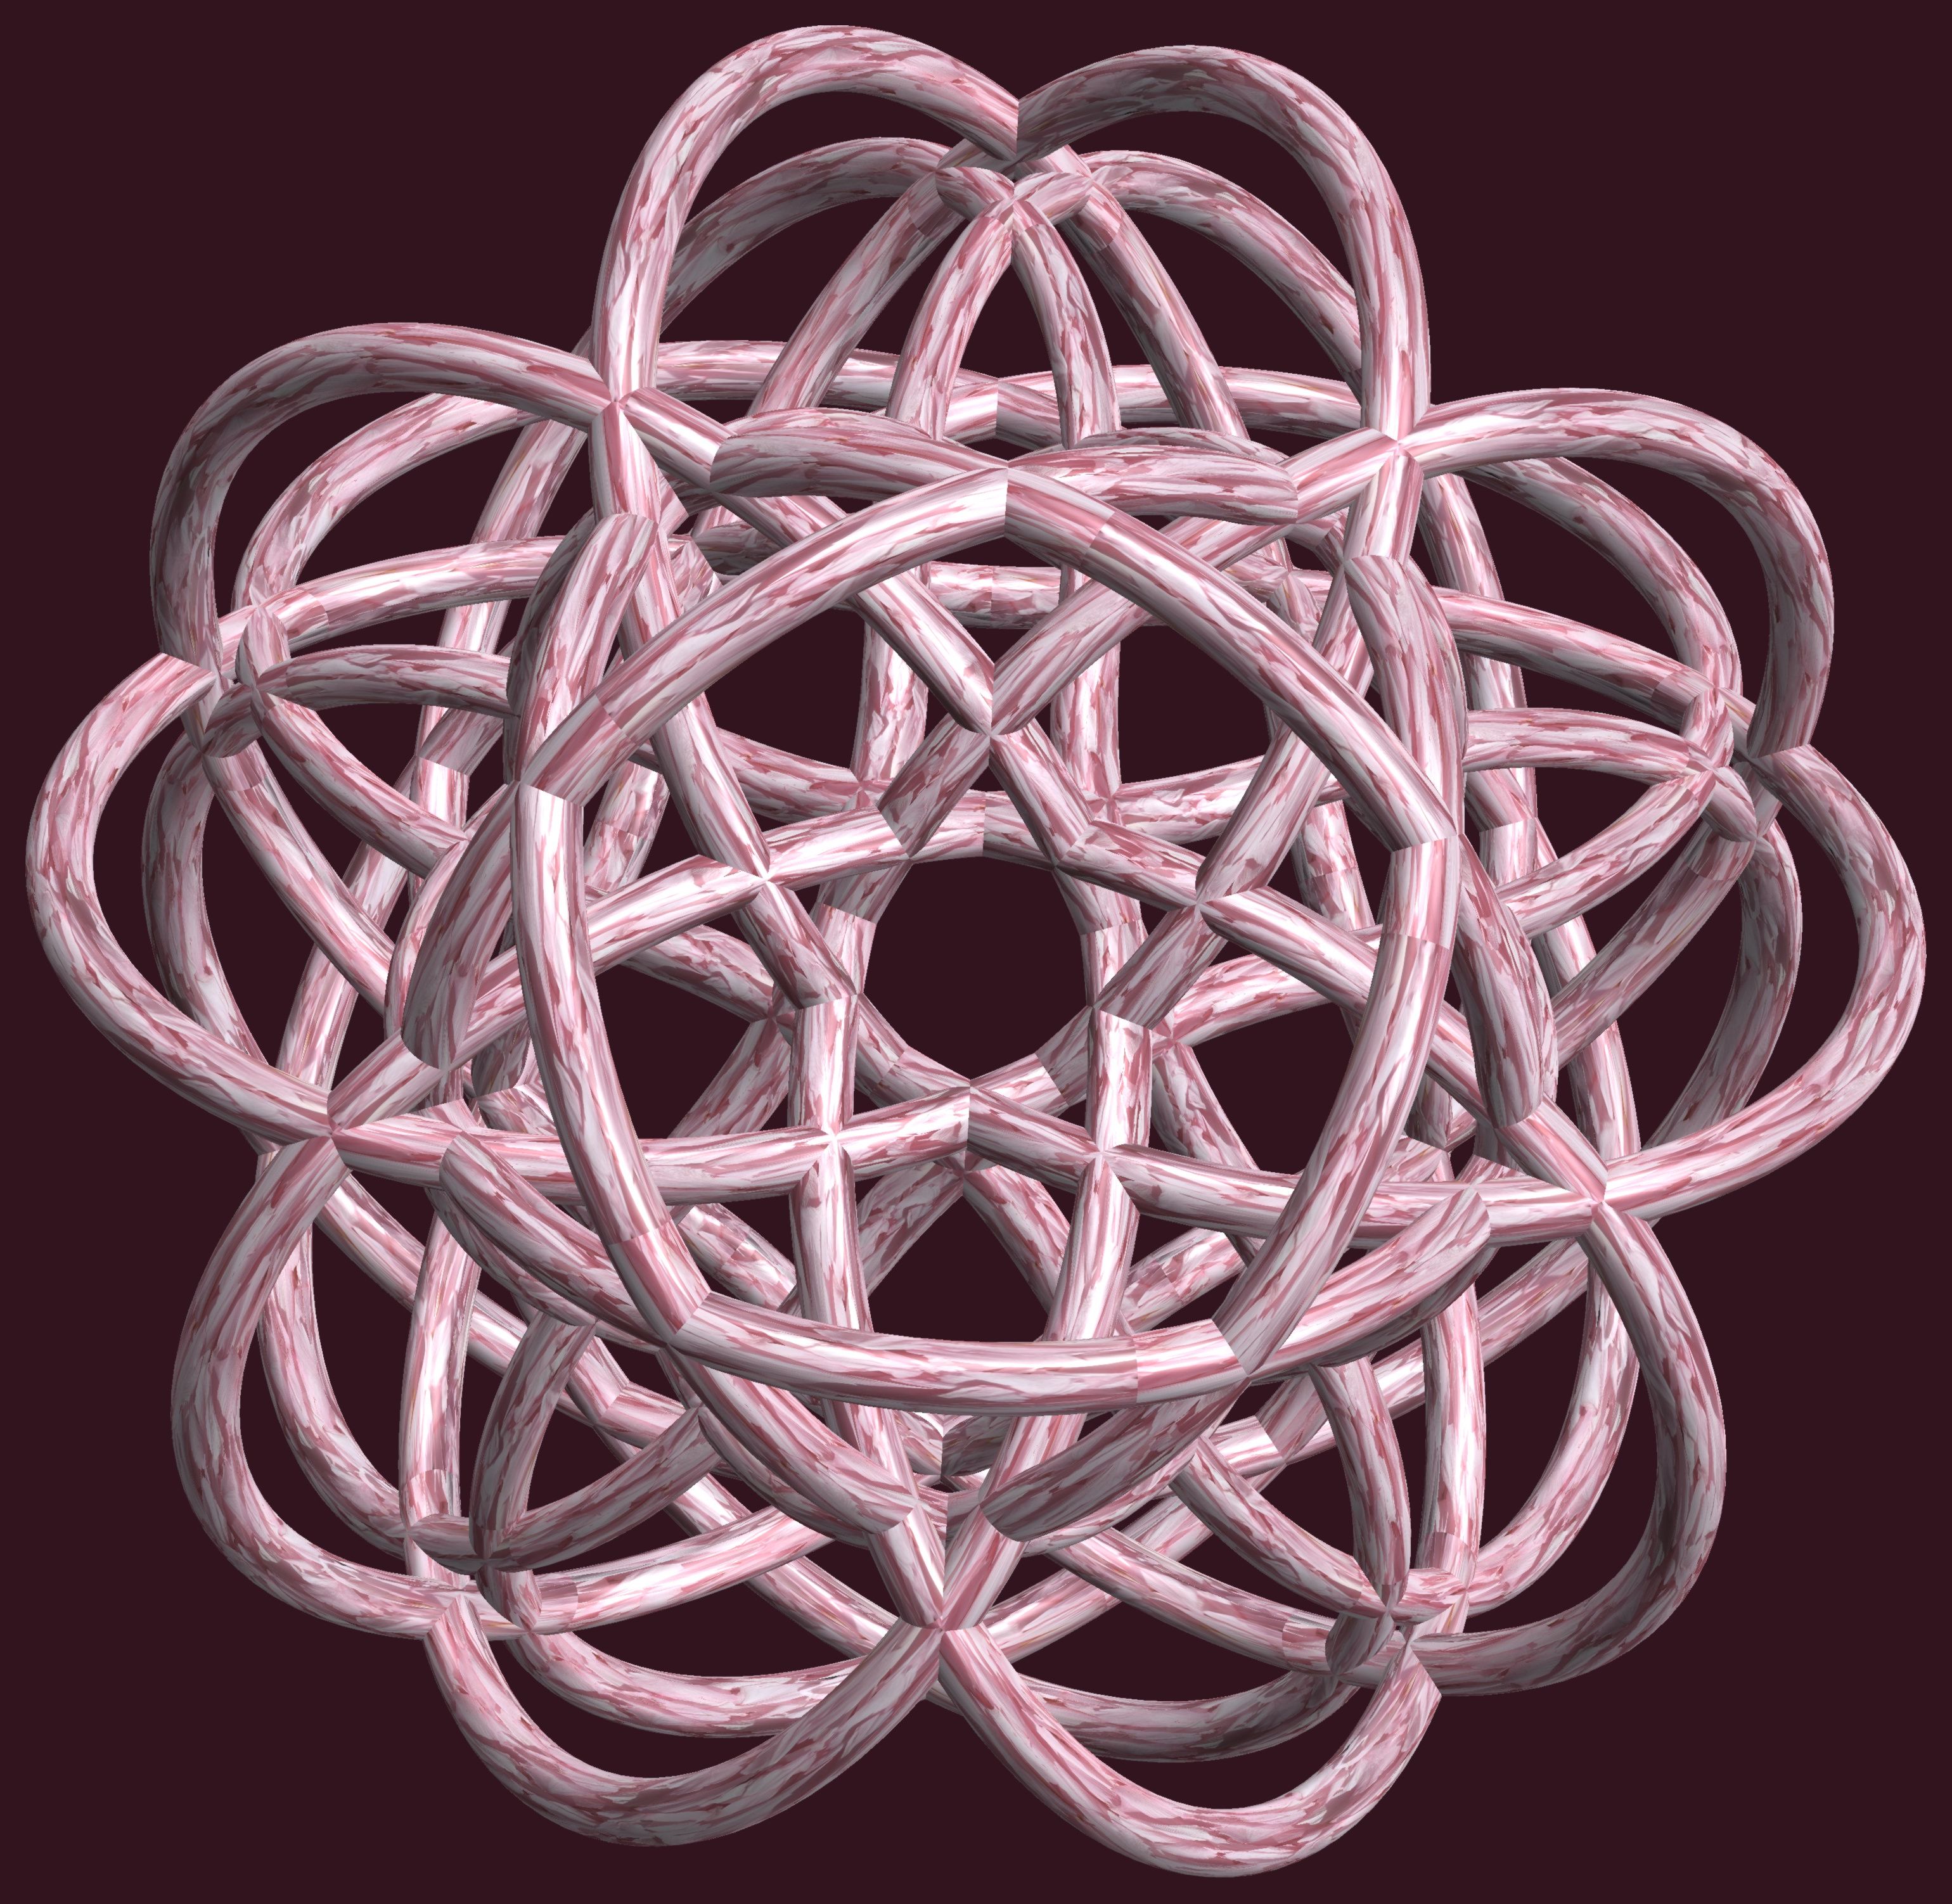
structure, texture, pattern, lighting, circle, figure, design, symmetry, light fixture, 3d, graphic, torus, mathematica, cg, parametricplot3d, code, program, algorithm, abstruct, mapping, lissajous